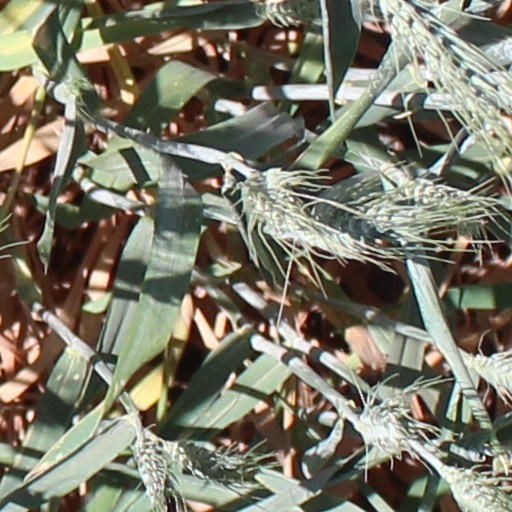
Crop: wheat